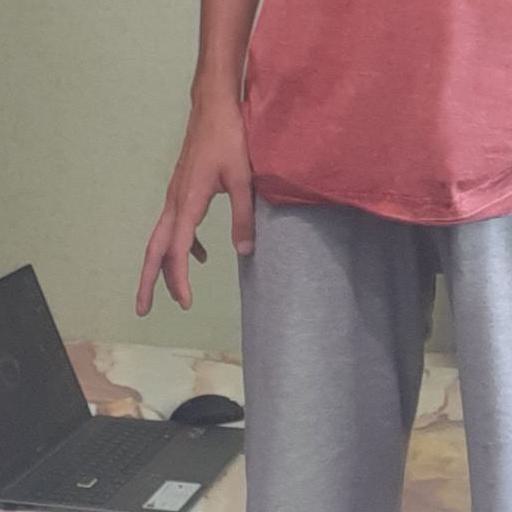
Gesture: no_gesture